Half-Life: Alyx

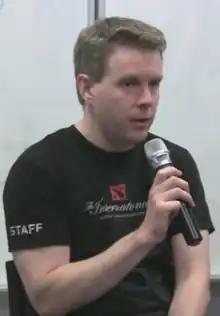
Robin Walker (pictured in 2013) was the project lead for "Alyx".

After the release of "Half-Life 2" in 2004, Valve began developing a trilogy of episodic sequels, planning to release shorter games more frequently. "" was released in 2006, followed by "" in 2007, which ended on a cliffhanger. "" was scheduled for 2008, but was canceled. The designer Robin Walker said that Valve uses the "Half-Life" series to "solve some interesting collision of technology and art that had reared itself", but had failed to find a unifying idea that provided a sense of "wonderment, or opening, or expansion" for "Episode Three".